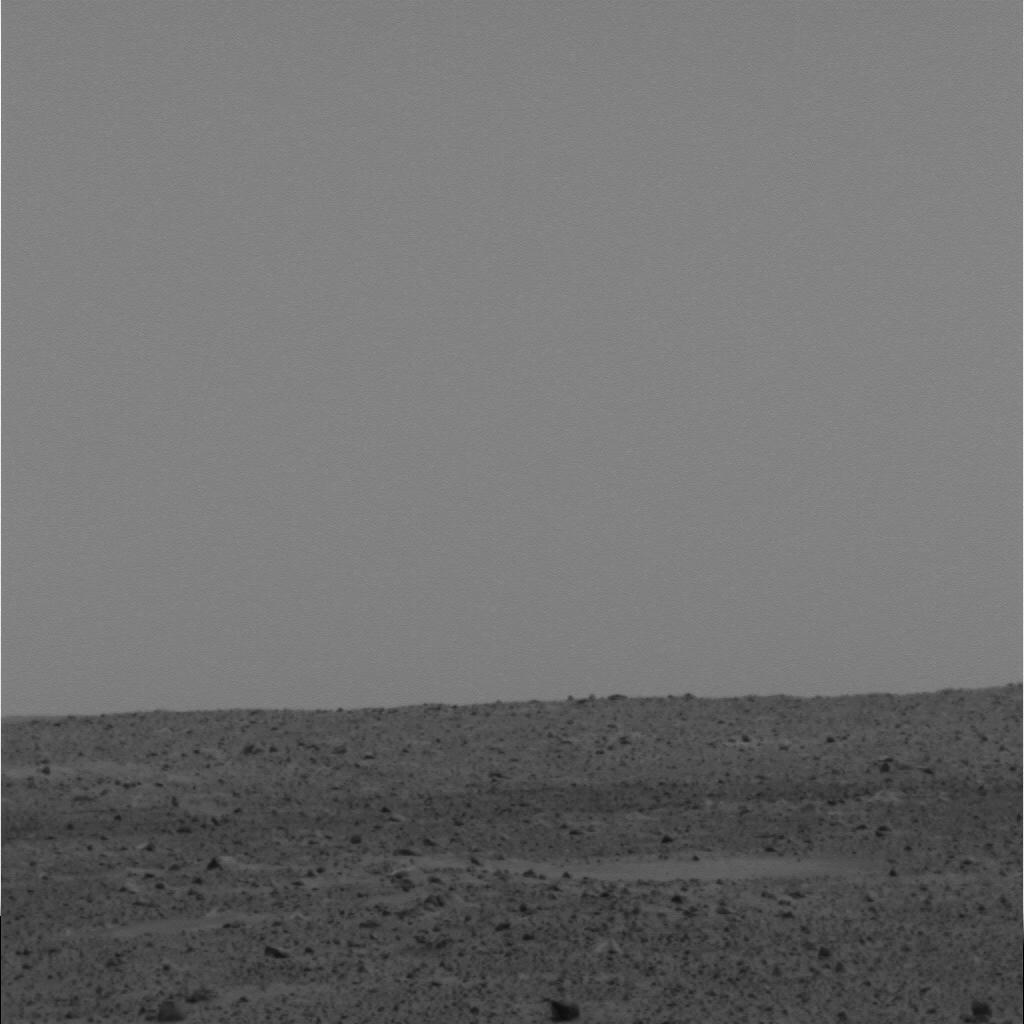
Surface features visible: Float Rocks, Clasts, Soil, Distant Vista, Sky